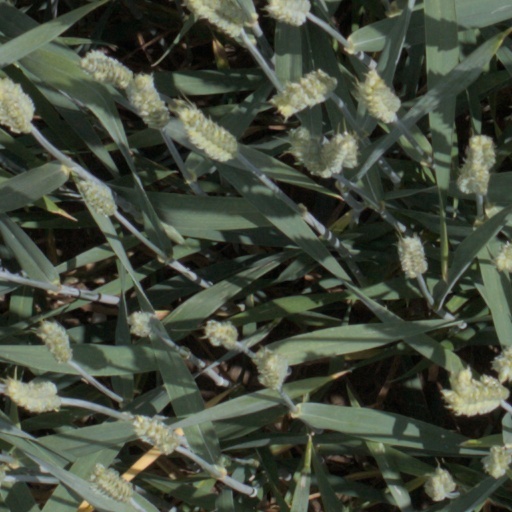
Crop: wheat